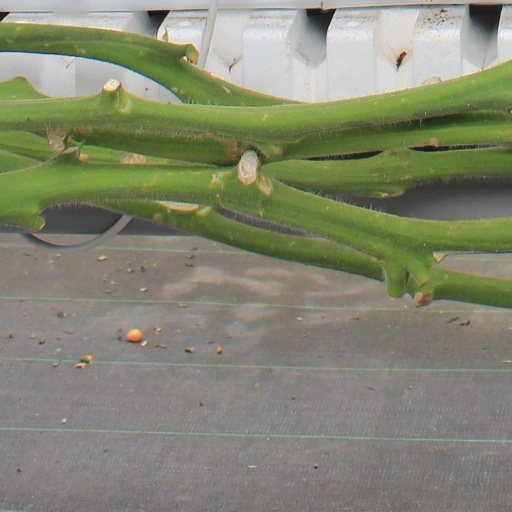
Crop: tomato